Maximilian Reinitz

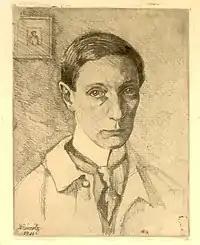
Self-portrait (1920)

Maximilian Reinitz (29 October 1872, Vienna – 25 September 1935, Vienna) was an Austrian Cubist painter; associated with the Neue Sachlichkeit (New Objectivity) movement.